Internet metaphors

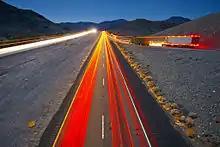
An earlier metaphor of the Internet was the information superhighway.

Internet metaphors provide users and researchers of the Internet a structure for understanding and communicating its various functions, uses, and experiences. An advantage of employing metaphors is that they permit individuals to visualize an abstract concept or phenomenon with which they have limited experience by comparing it with a concrete, well-understood concept such as physical movement through space. Metaphors to describe the Internet have been utilized since its creation and developed out of the need for the Internet to be understood by everyone when the goals and parameters of the Internet were still unclear. Metaphors helped to overcome the problems of the invisibility and intangibility of the Internet's infrastructure and to fill linguistic gaps where no literal expressions existed.